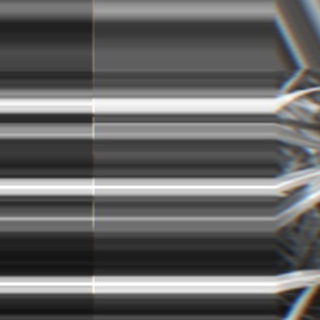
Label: sugarcane_bacterial_blight